Piper Reese

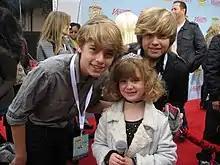
Reese with Dylan and Cole Sprouse at the 2009 Power of Youth event

In January 2010, Reese began hosting "Piper's Quick Picks", a series of red carpet interviews with popular teen celebrities which run shorter than regular Piper's Picks episodes. The series has since been folded back in to Piper's Picks TV.